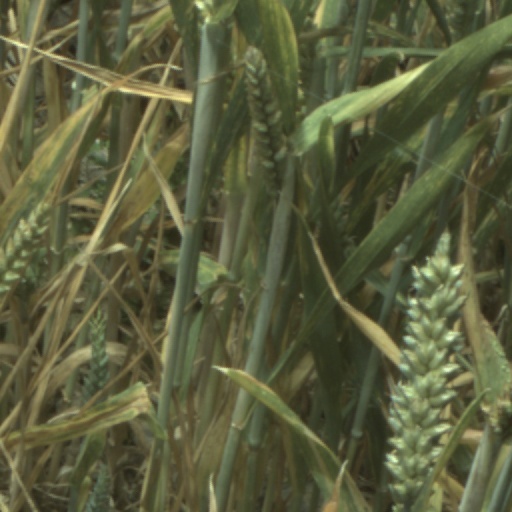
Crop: wheat